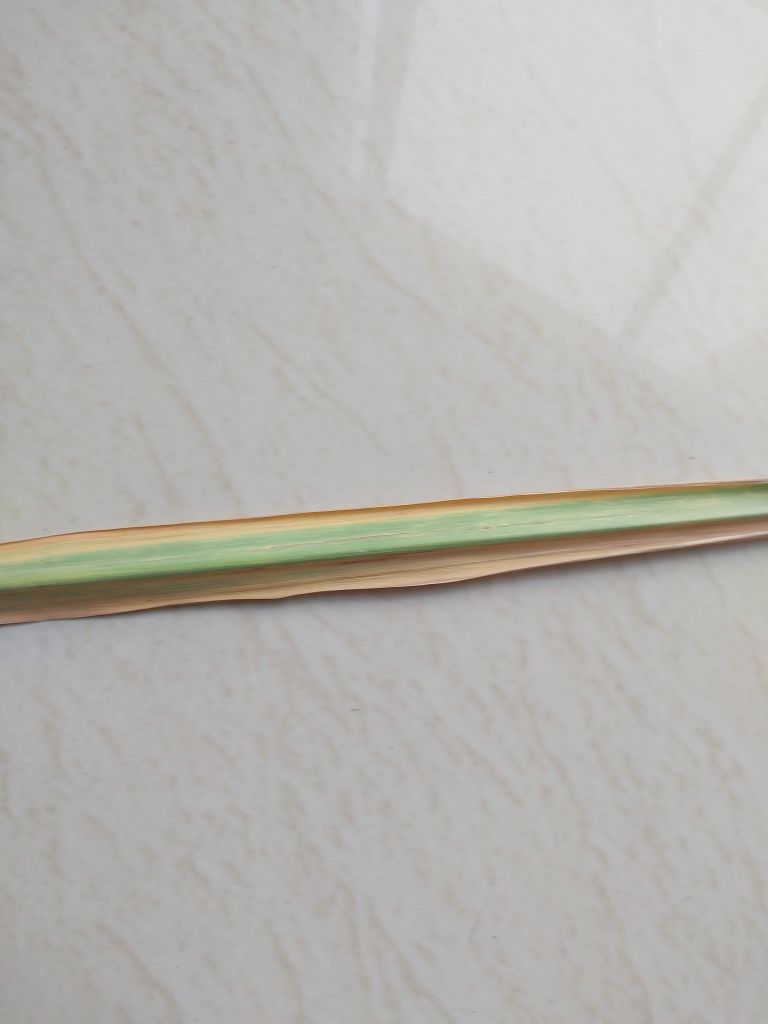
Label: Yellow Leaf